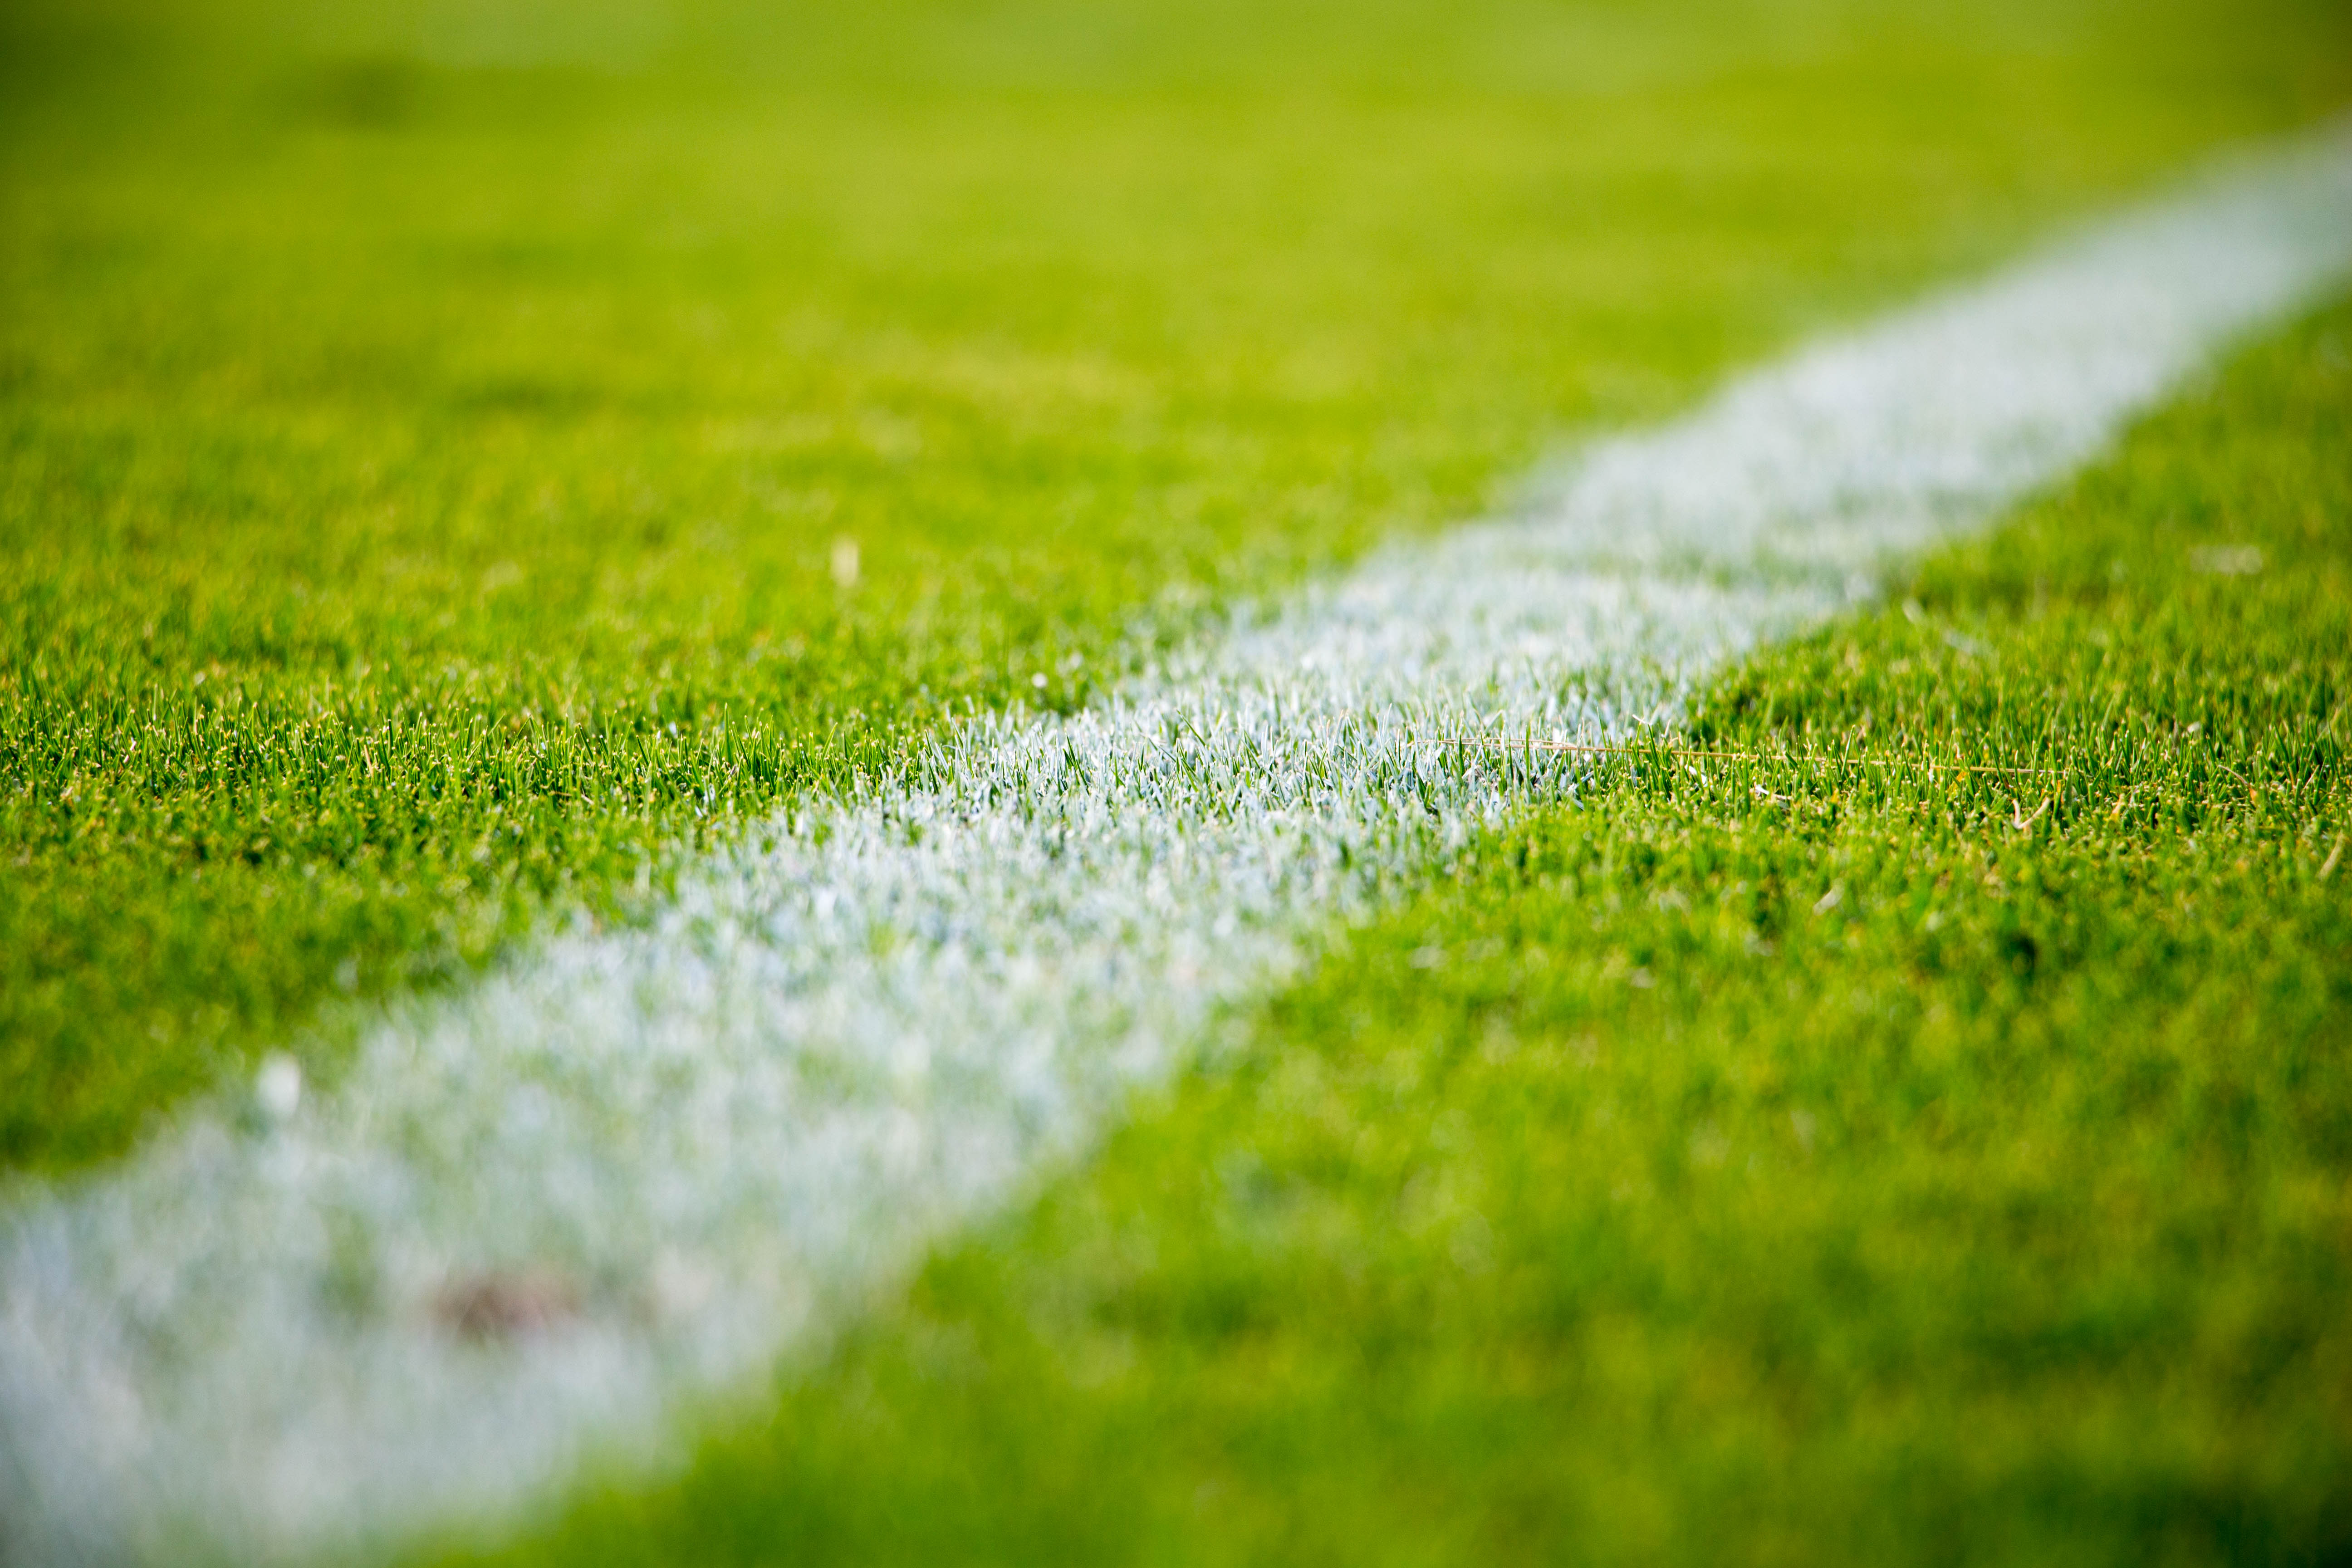
grass, plant, field, lawn, meadow, sunlight, leaf, flower, green, soil, paint, grassland, macro photography, flooring, artificial turf, grass family